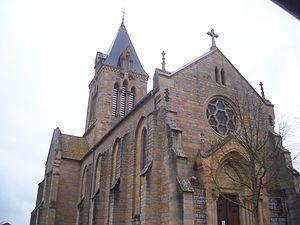
Eglise de Volsesvres
Volesvres est une commune française située dans le département de Saône-et-Loire en région Bourgogne-Franche-Comté.